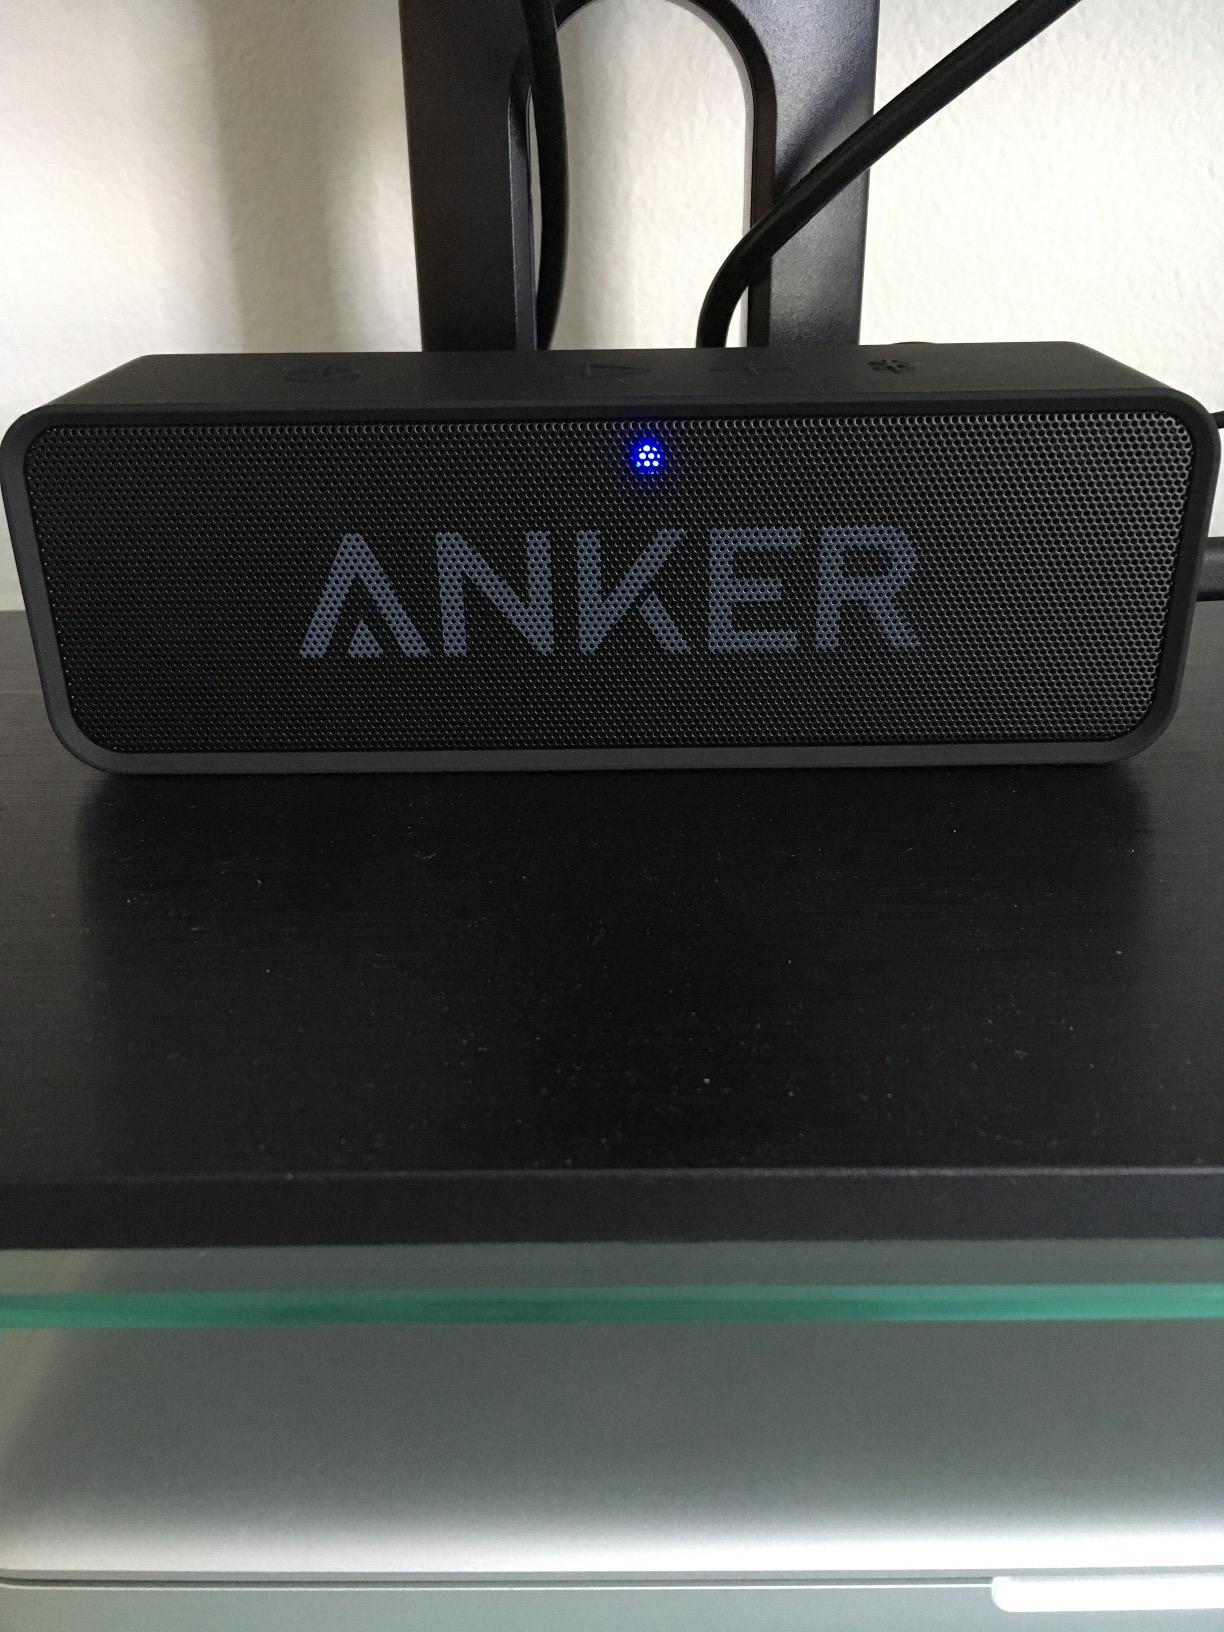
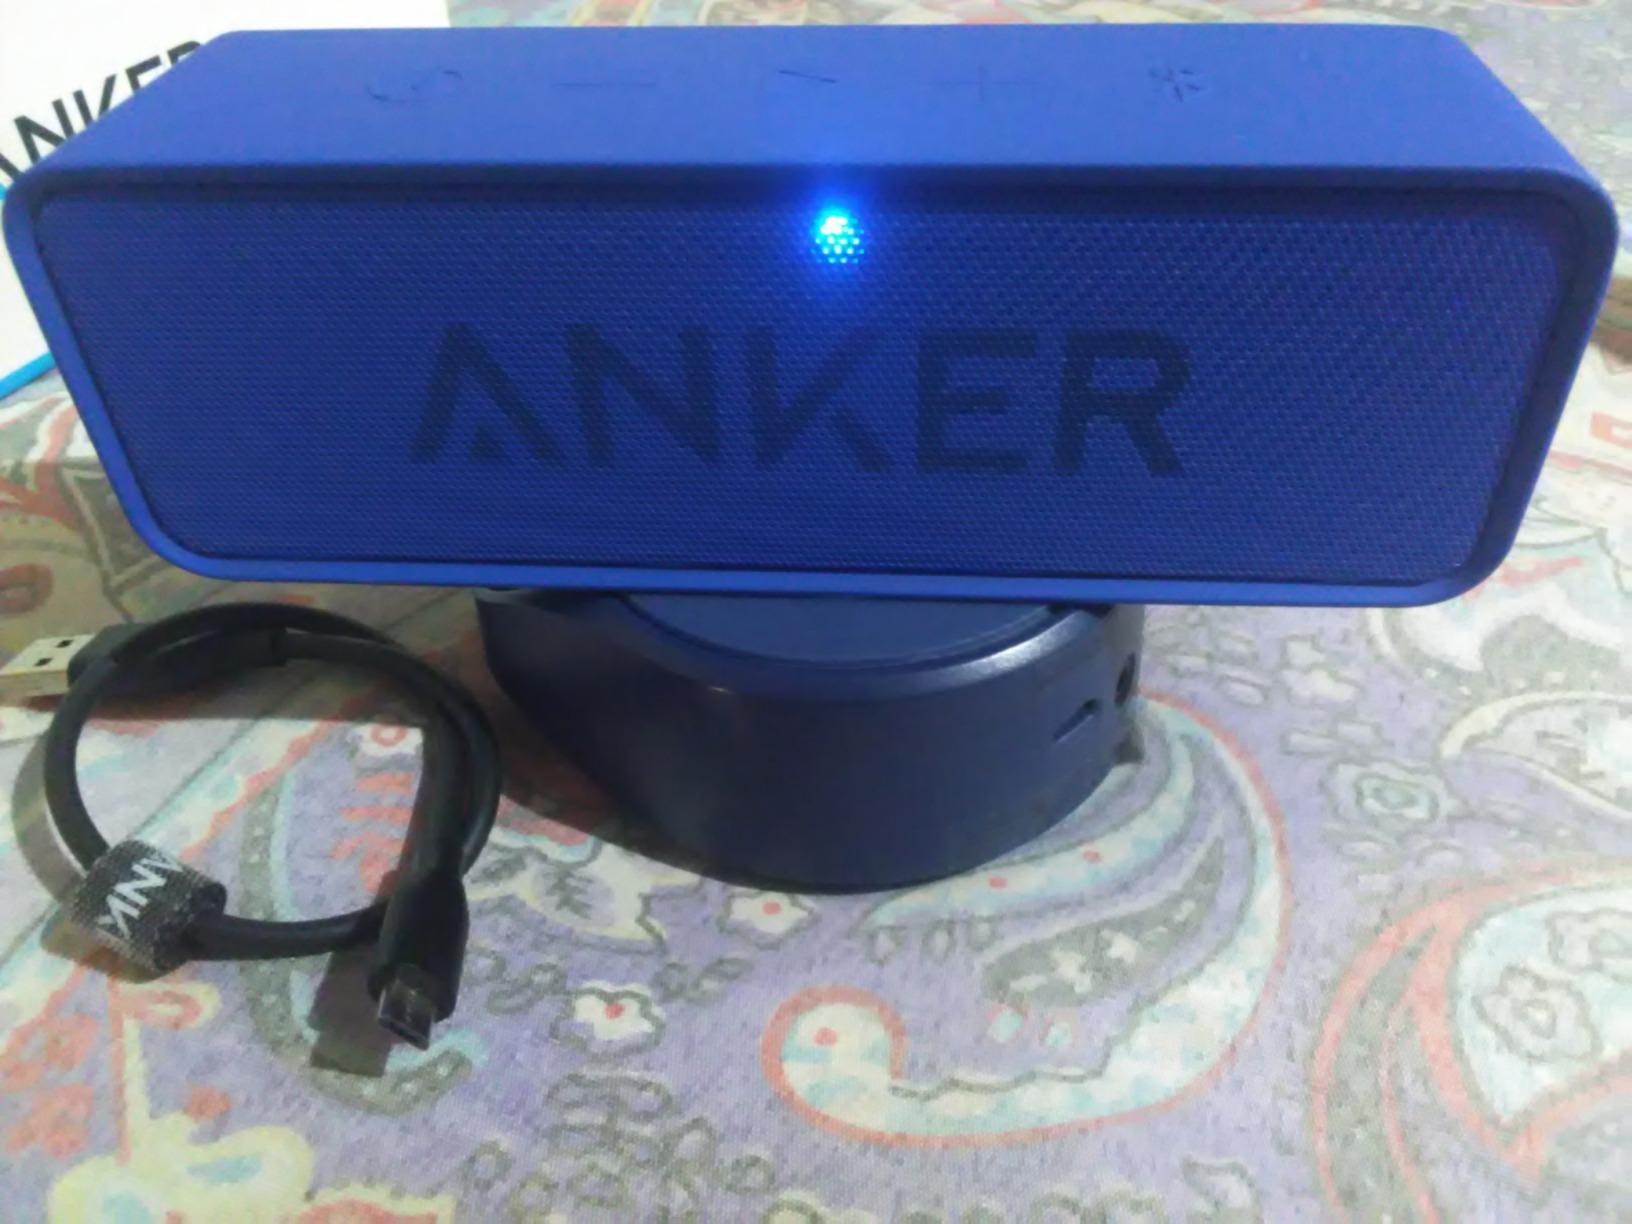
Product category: speaker
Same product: no